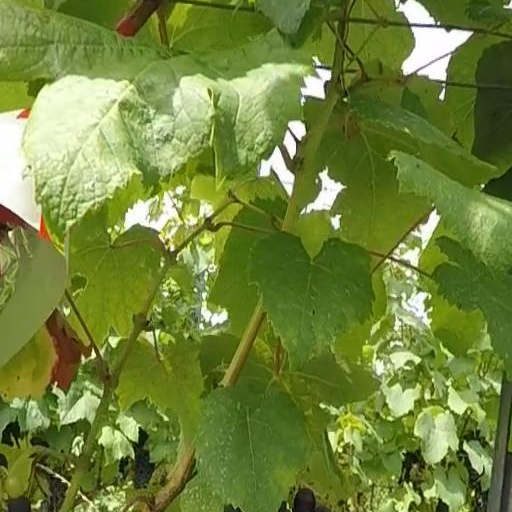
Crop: grape